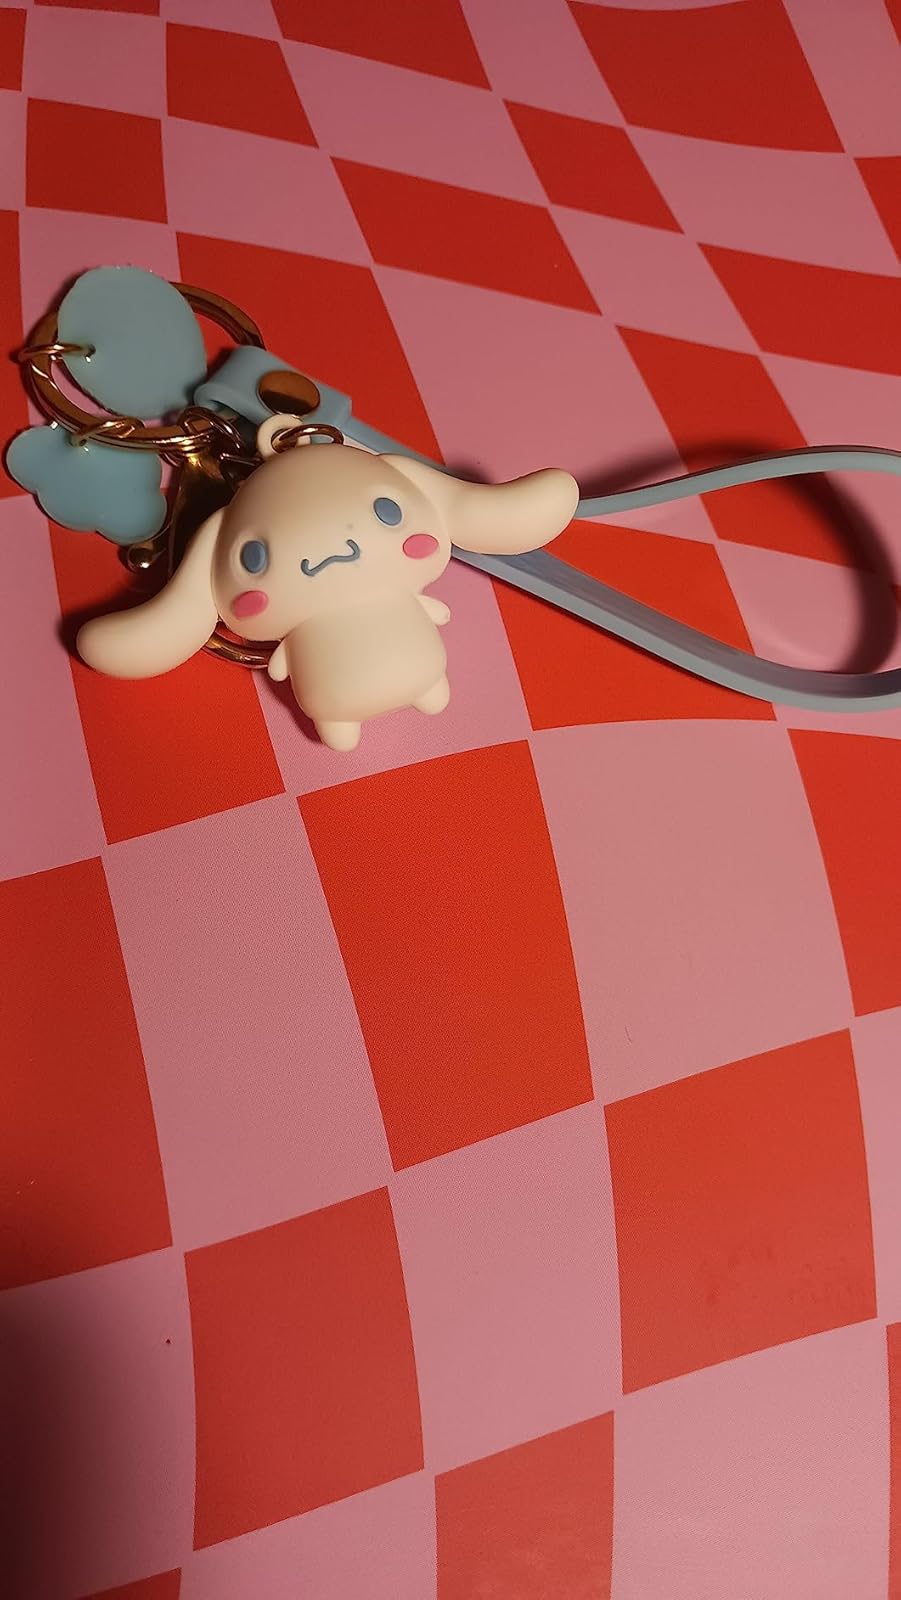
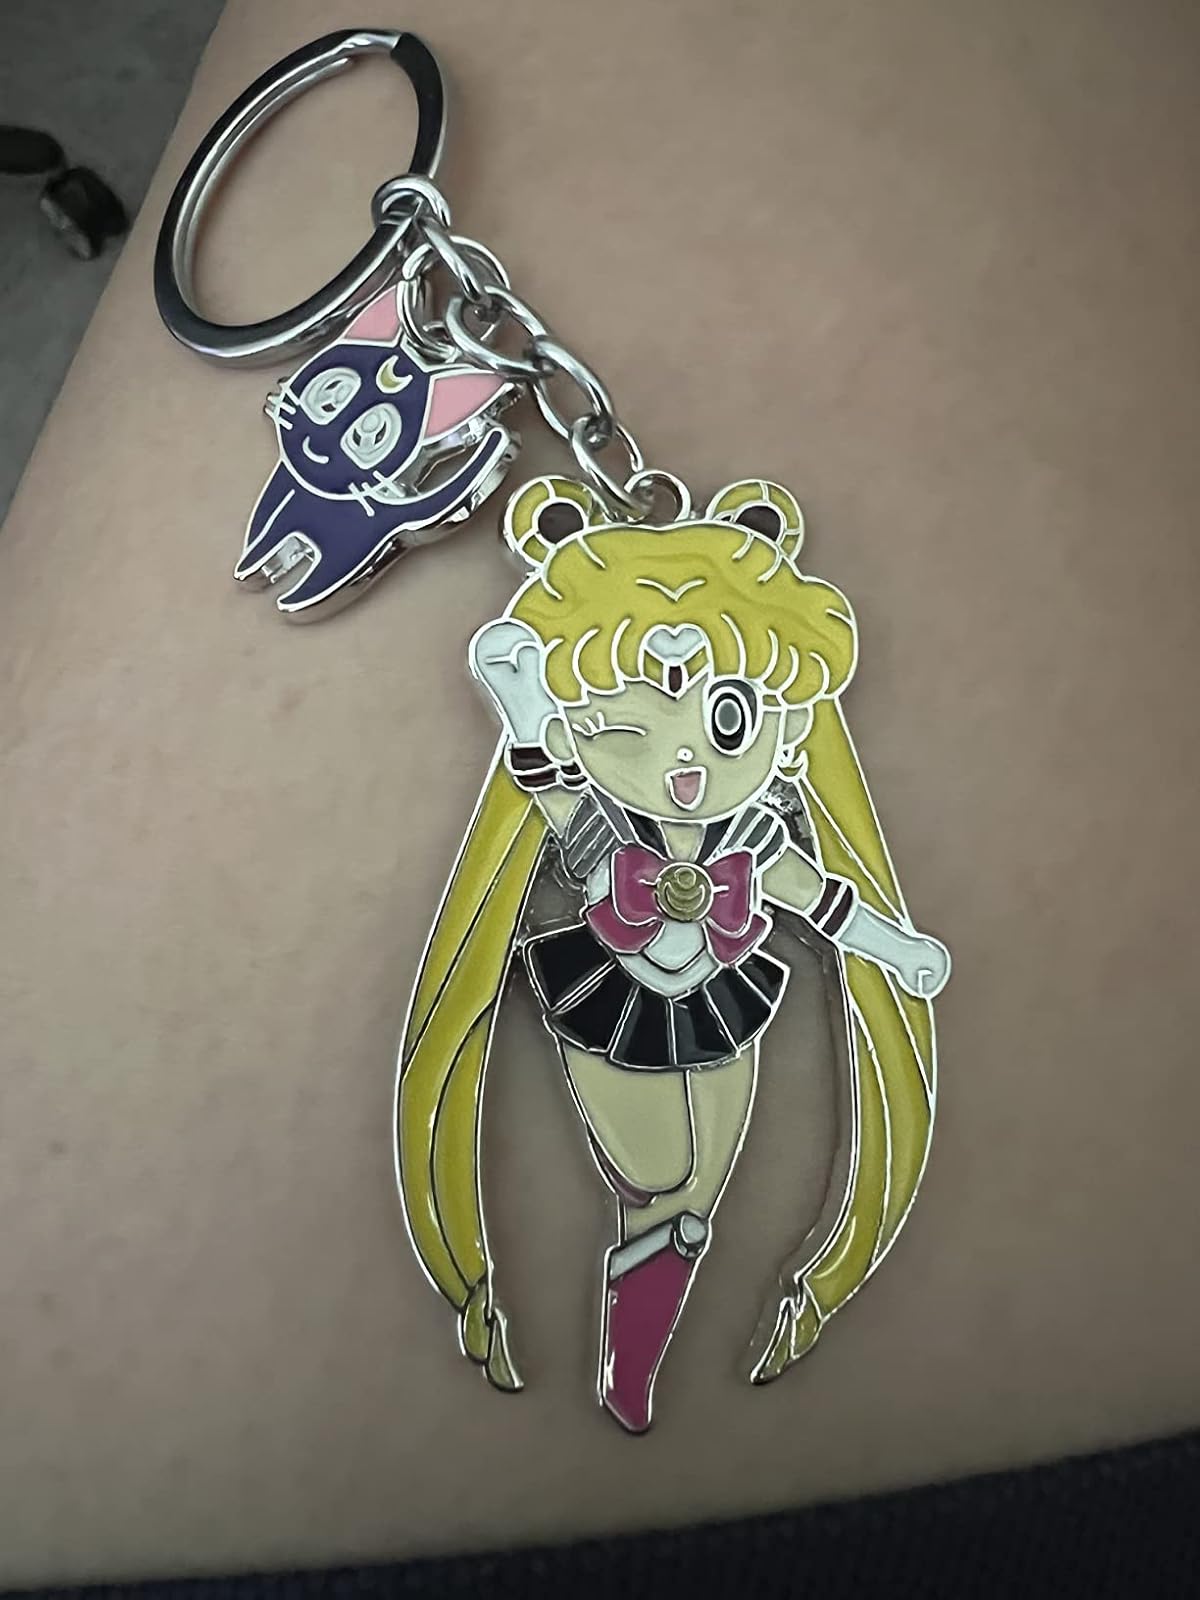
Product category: accessories_keychain
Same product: no